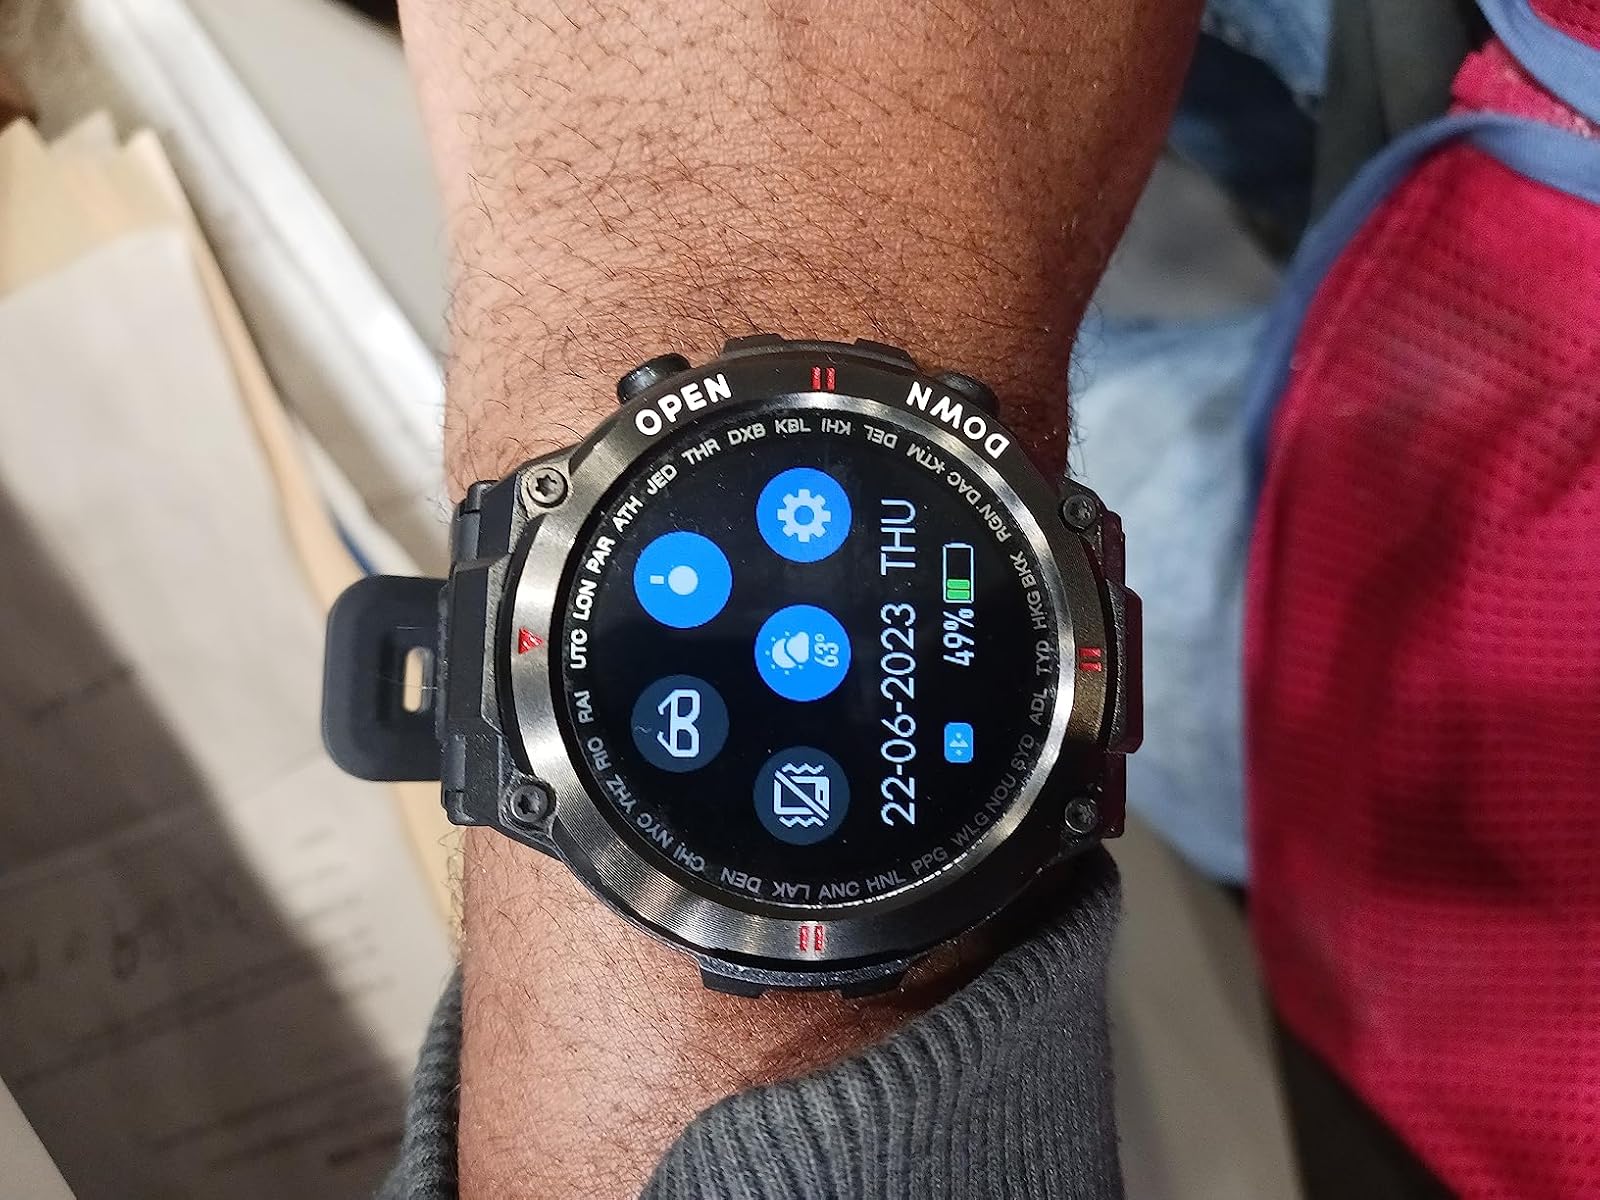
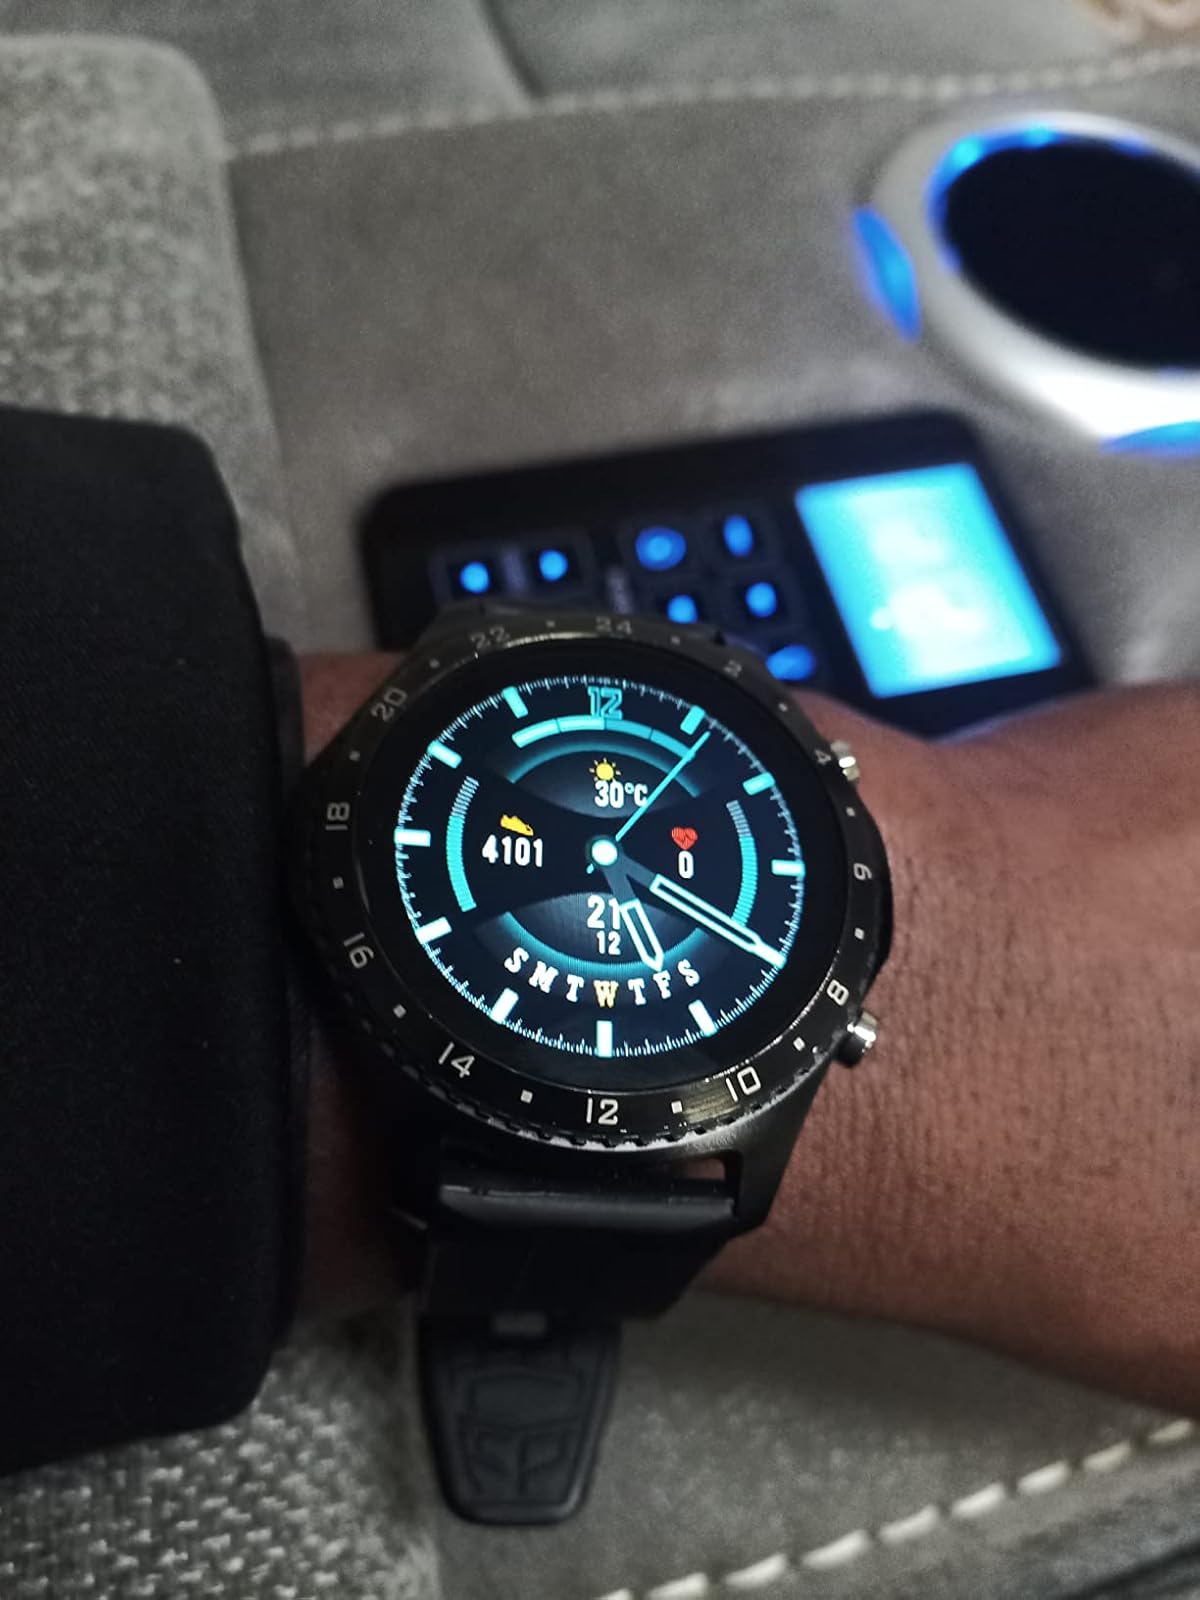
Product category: smartwatch
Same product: no